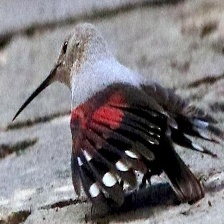
Species: WALL CREAPER
Scientific name: TICHODROMA MURARIA